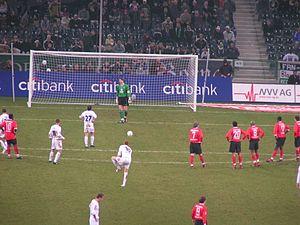
La loi 14 du football, intitulée penalty, fait partie des lois du jeu régissant le football, maintenues par l'International Football Association Board.